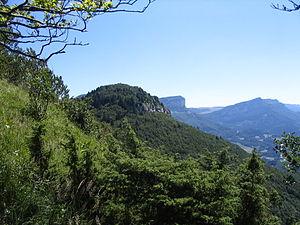
Mont Joigny ( 1556 m )depuis la pointe de la Gorgeat (1485 m )- Entremont-le-Vieux - Massif de la Chartreuse - Savoie.
Le mont Joigny est une montagne située en France dans le nord du massif de la Chartreuse, dans le département de la Savoie en région Auvergne-Rhône-Alpes.